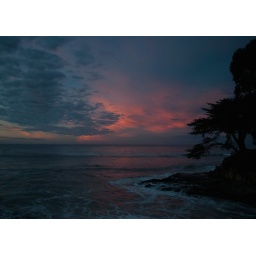
red sky in morning, sailors take warning (mitchell cove, santa cruz)